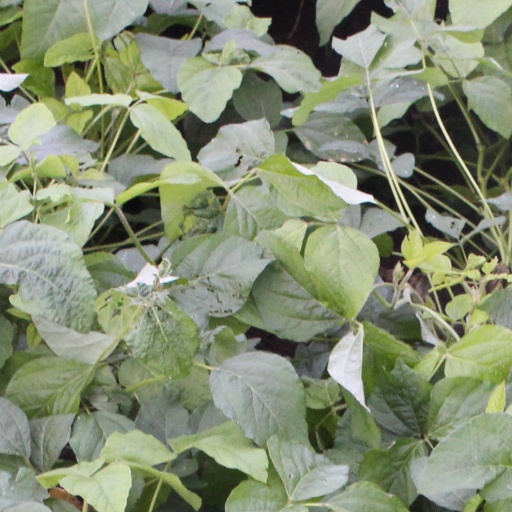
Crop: soybean